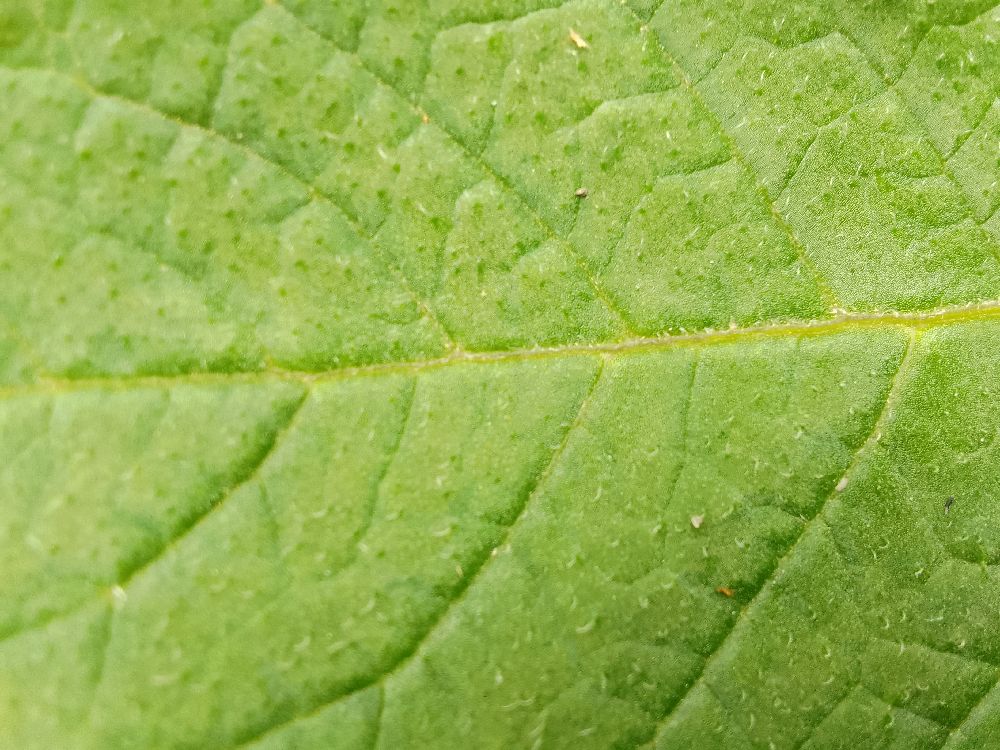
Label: Healthy